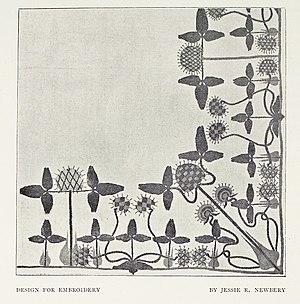
Jessie Newbery est une artiste et brodeuse écossaise. Elle est une des artistes connues sous le nom de Glasgow Girls. Jessie Newbery a créé le département de broderie à la Glasgow School of Art, où elle fait de la couture une discipline artistique à part entière. Elle est aussi une féministe et a milité pour de droit de vote des femmes.